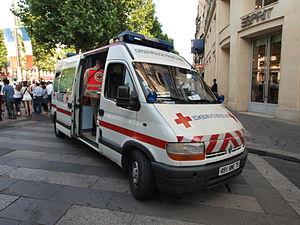
La Croix-Rouge française est une association d'aide humanitaire française fondée en 1864. Elle a pour objectif de venir en aide aux personnes en difficulté en France et à l'étranger. Ses missions fondamentales sont l'urgence, le secourisme, l'action sociale, la formation, la santé et l'action internationale.